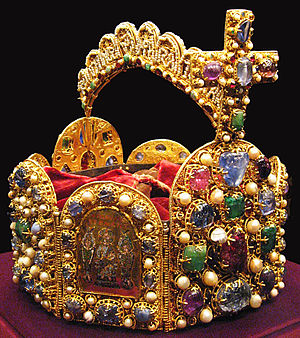
Det tysk-romerske Rige / Rigets opbygning / Den kejserlige fane
Den kejserlige krone fra midten af 1100-tallet
Det Hellige Romerske Rige af Tysk Nation, på dansk som regel kaldt for Det Tysk-Romerske Rige, var et politisk konglomerat af lande i Vest- og Centraleuropa med Tyskland som centrum. Kejserrigets navn skiftede meget gennem tiderne. Udtrykket Det romerske kejserrige blev brugt i 1034 som betegnelse for Konrad 2.s lande. I 1157 brugte man udtrykket Det hellige kejserrige. Titlen romersk kejser om nordeuropæiske herskere blev anvendt første gang under Otto 2. Indtil da havde kejserne fra og med Karl den Store og til og med Otto 1. den Store anvendt titlen Imperator Augustus. Det præcise udtryk, Det hellige romerske kejserrige dateres fra 1254, og den afsluttende version, Det hellige romerske kejserrige af tysk nation ses første gang i 1512.